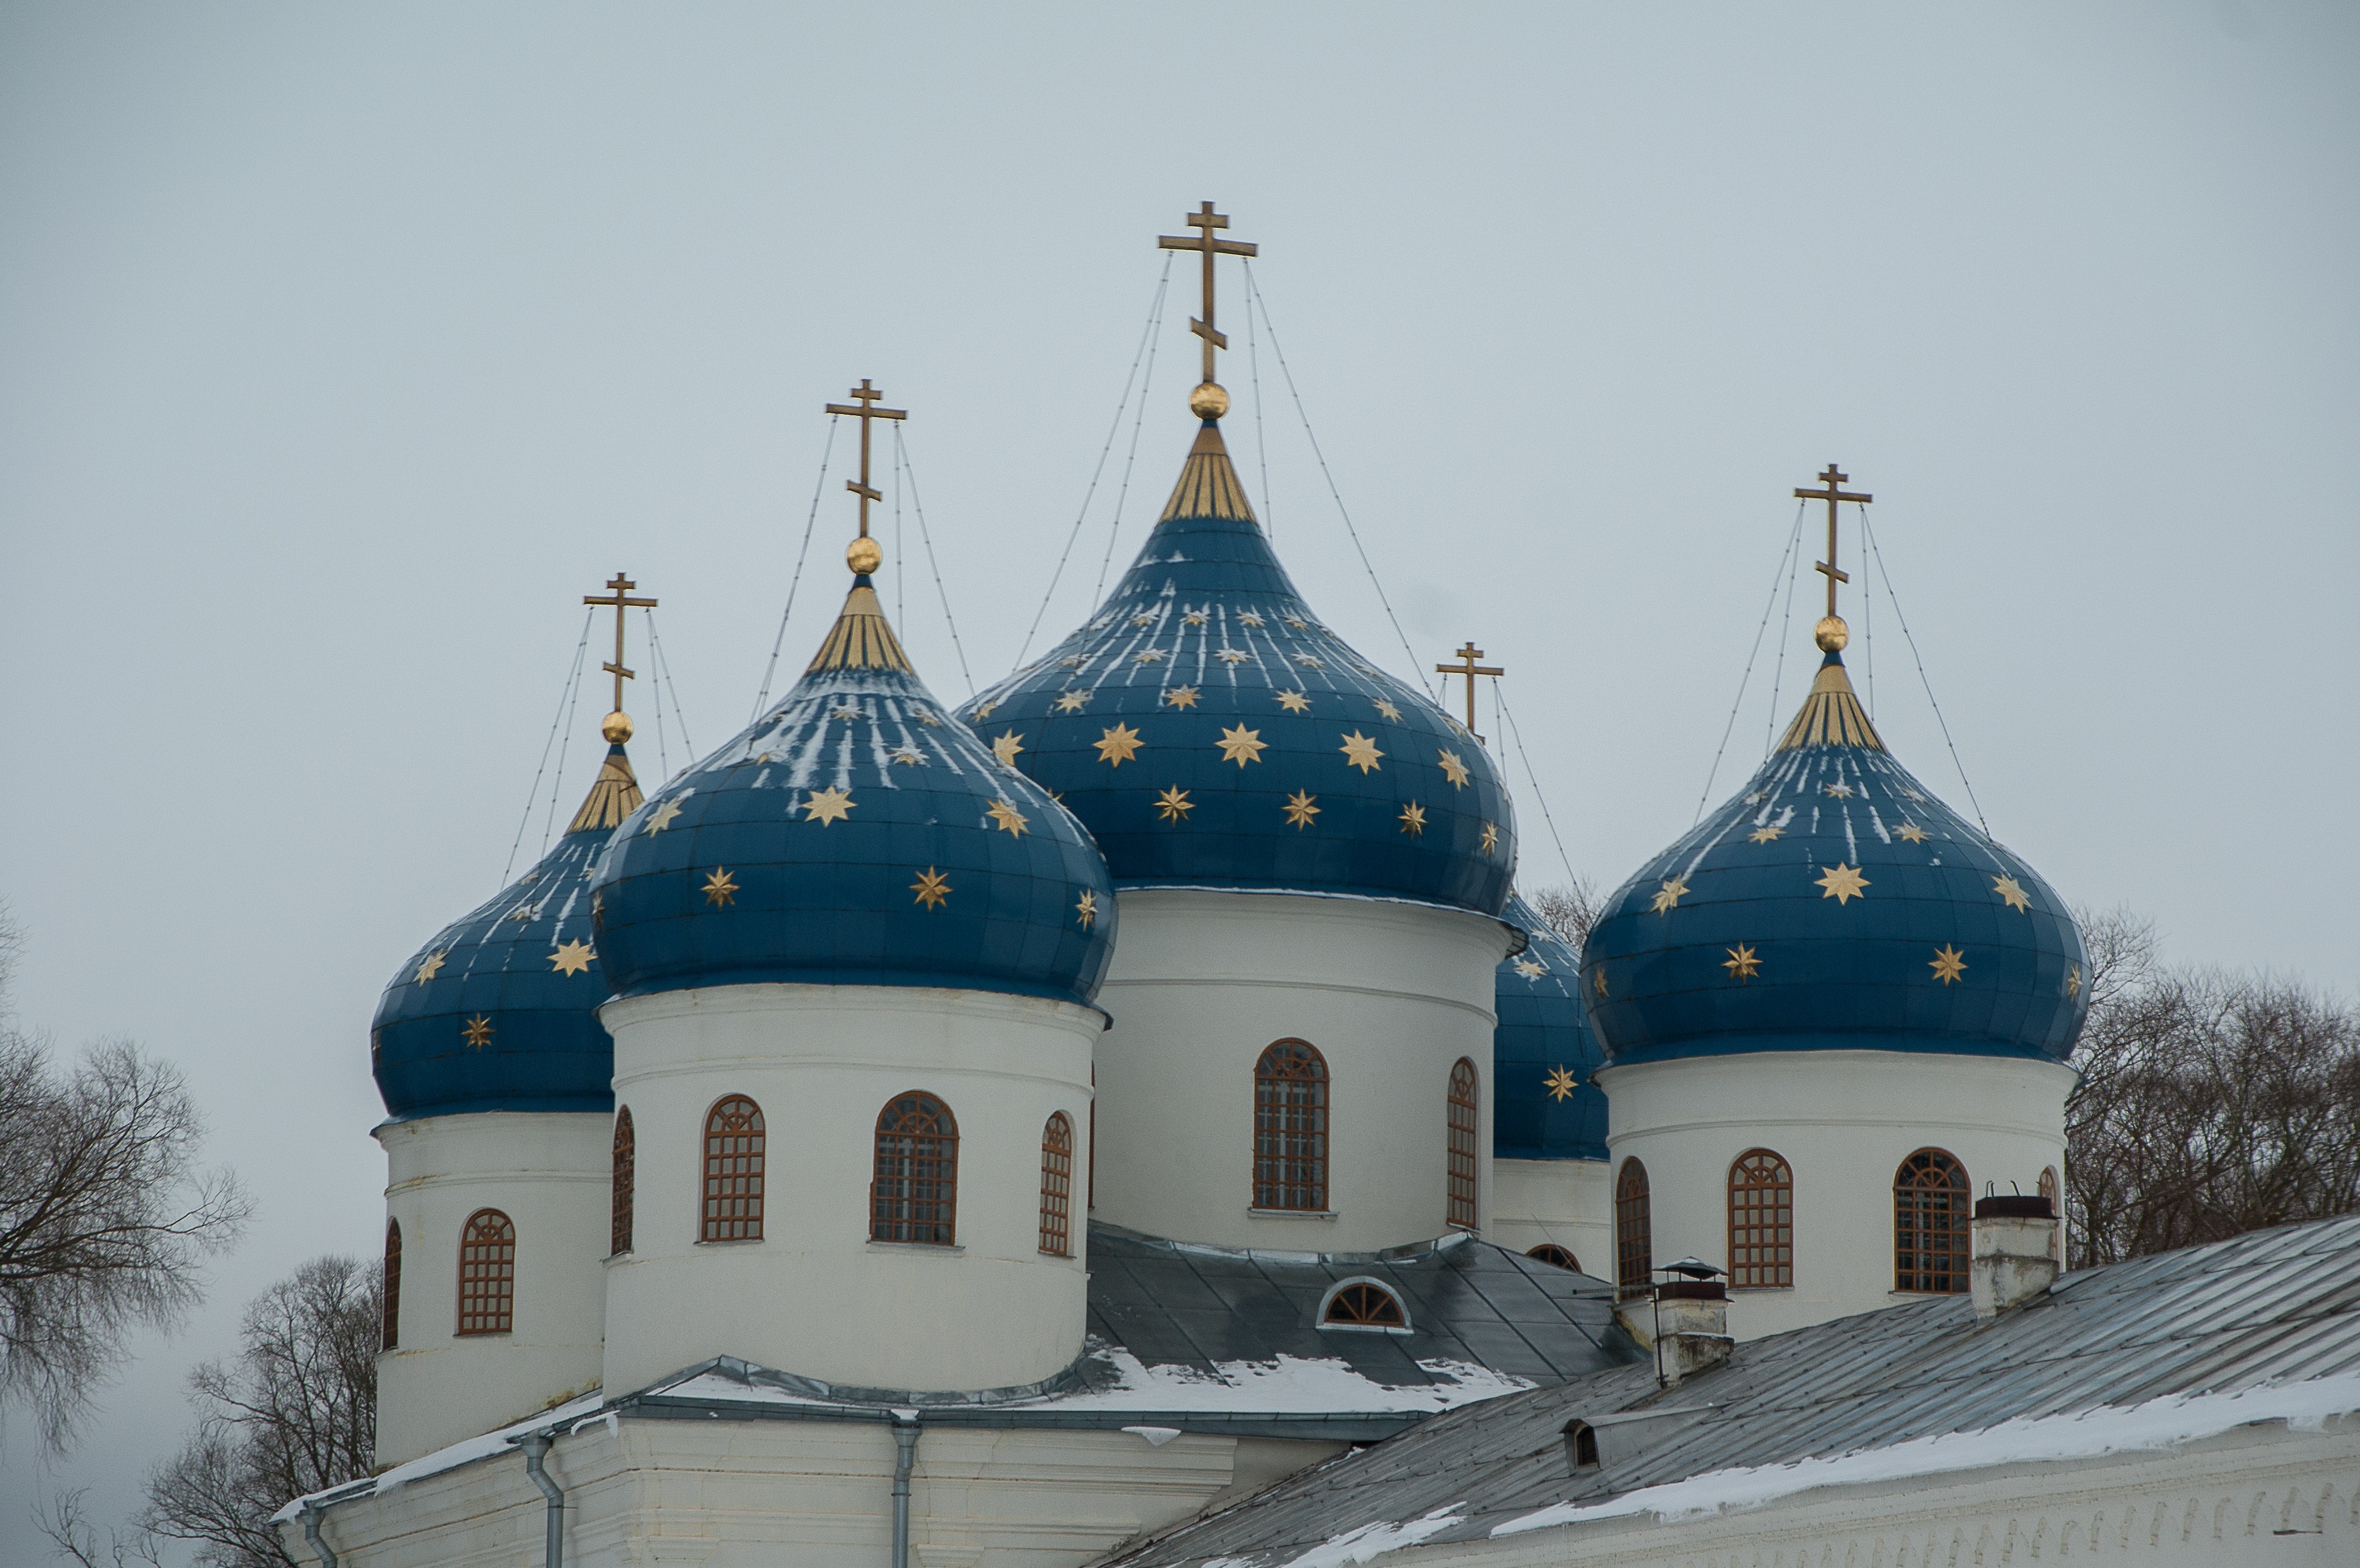
snow, winter, sky, roof, building, facade, church, chapel, place of worship, spire, steeple, monastery, dome, russia, orthodox church, cupolas, veliki novgorod